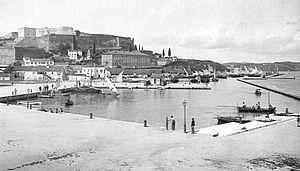
L’histoire de Corfou est fortement liée à sa position géographique stratégique. Corfou est la plus septentrionale des îles Ioniennes, à la sortie de la mer Adriatique. Elle est à la frontière entre l'Occident et l'Orient. Corfou est la région grecque la plus proche de l'Italie, tout en étant à moins de trois kilomètres de la côte albanaise. Elle était une étape évidente sur la route du Levant, dans les deux sens.